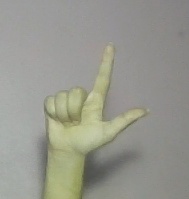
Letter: laam